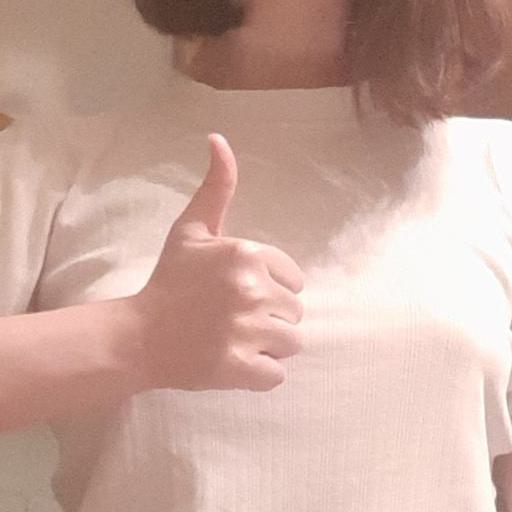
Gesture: like